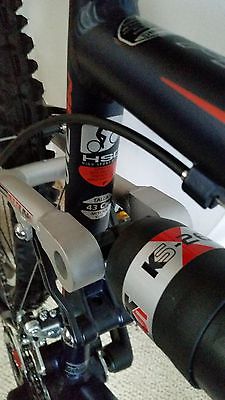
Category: bicycle